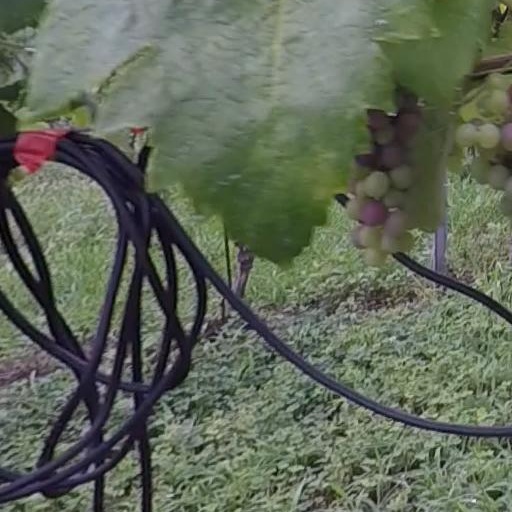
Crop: grape